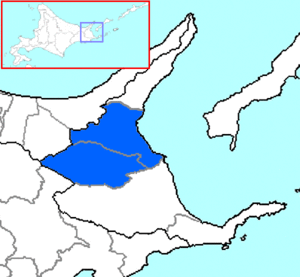
Le district de Shibetsu est un district situé dans la sous-préfecture de Nemuro, sur l'île de Hokkaidō, au Japon.